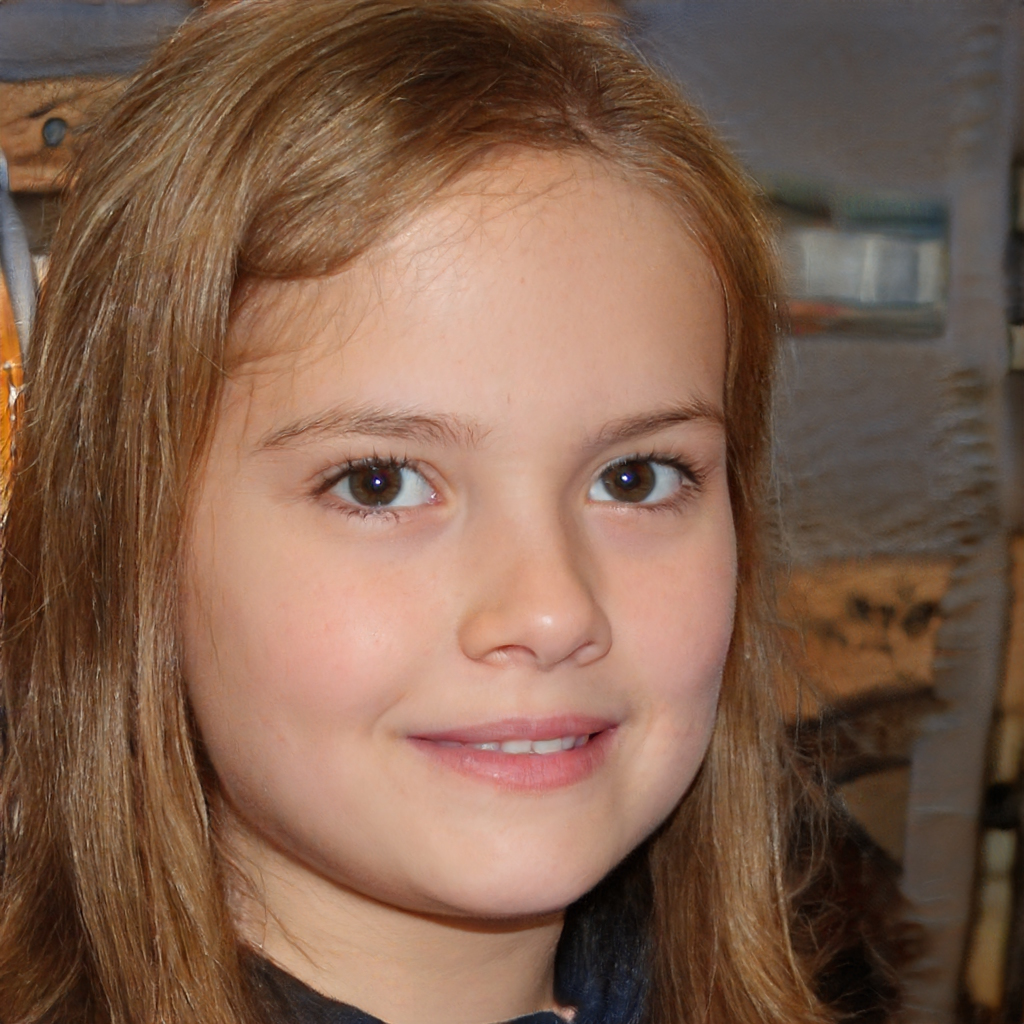
Gender: Female